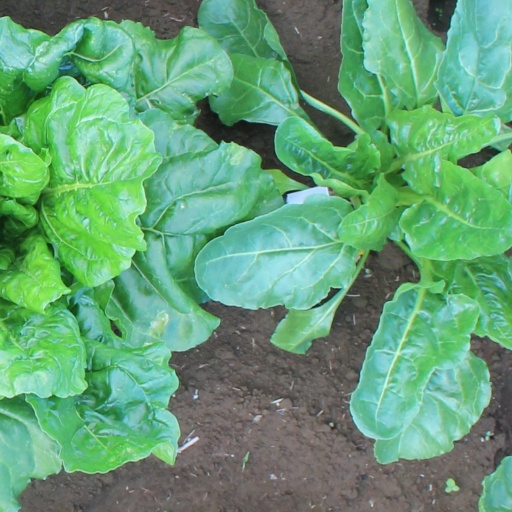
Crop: sugar beet